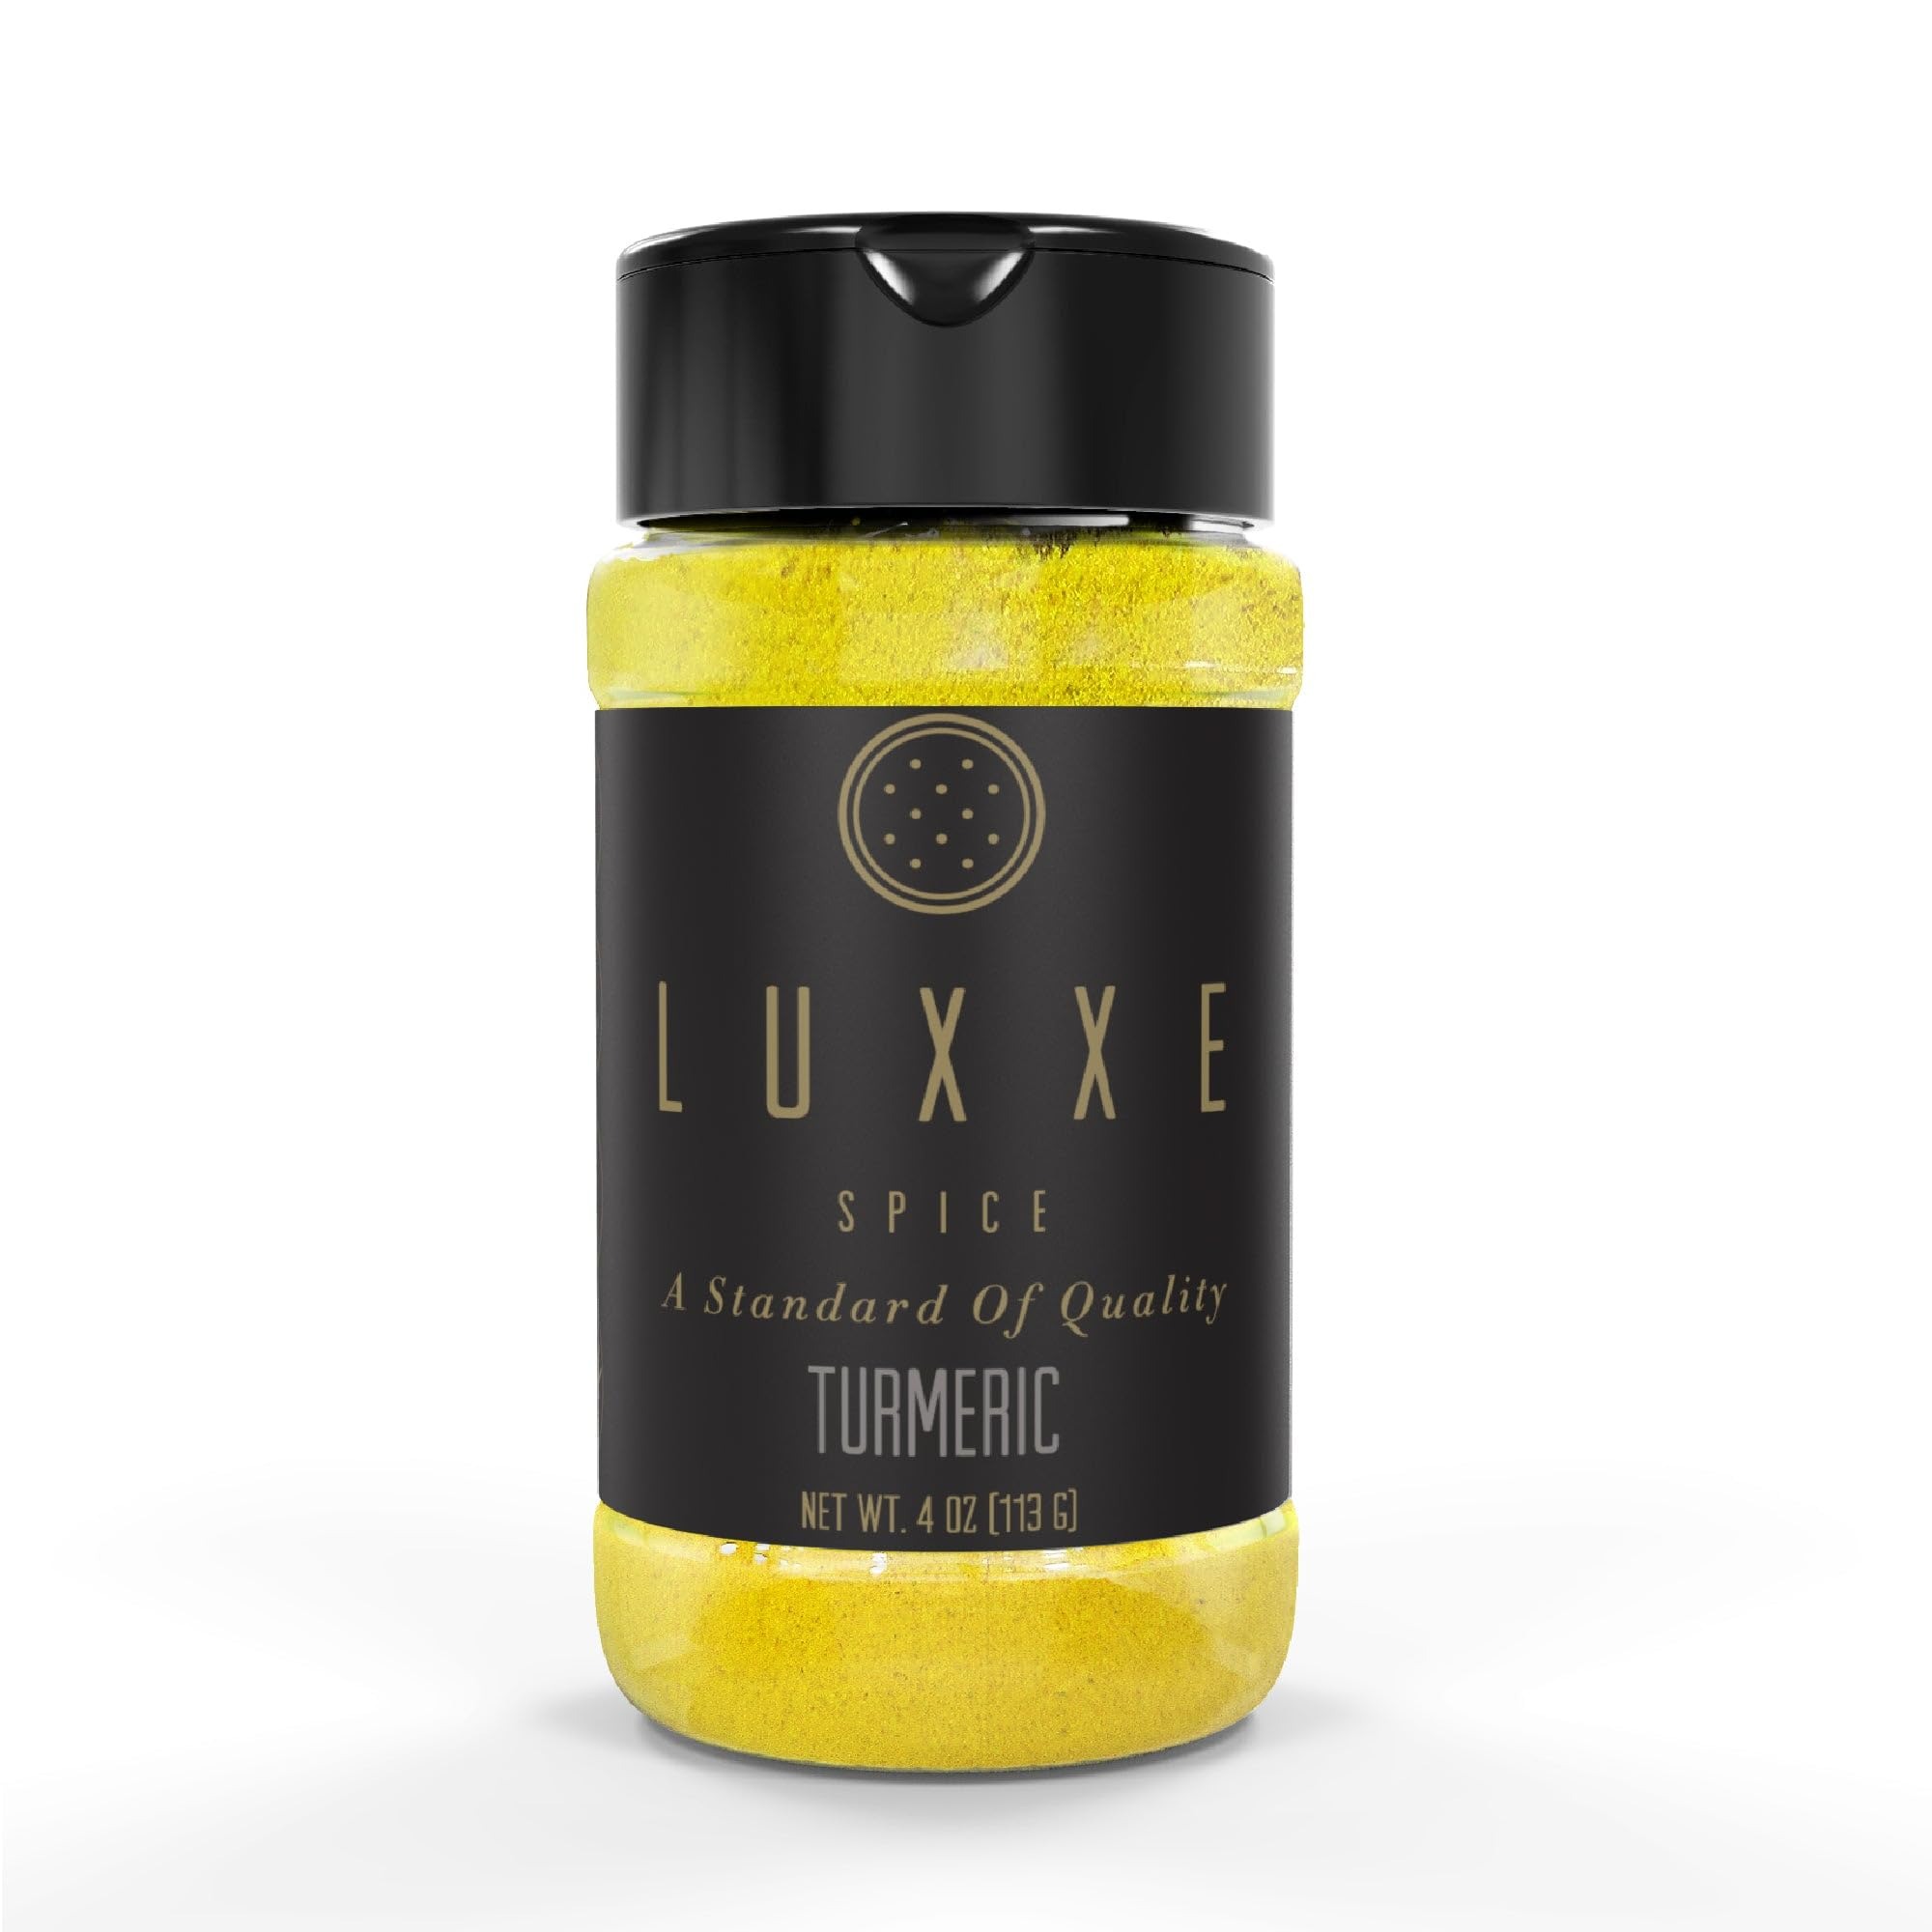
Item Name: LUXXE Spice 100% Pure Turmeric Powder with 5% Curcumin, 4 Ounce
Bullet Point 1: Pure turmeric root powder with 5% Curcumin for antioxidant support
Bullet Point 2: Warm aroma and gingery/peppery taste; an essential spice for Indian, Moroccan, and Middle Eastern recipes
Product Description: Enjoy delicious healthy eating with high quality, gourmet 100% Turmeric with 5% Curcumin (a natural substance of turmeric) from Luxxe Spice. A favorite in Indian, Moroccan, and Middle Eastern dishes, bright yellow turmeric has a warm aroma and gingery/peppery taste and is what gives curry powder its distinctive color. It's tasty sprinkled on rice, vegetables, eggs and soup, in smoothies, for your Golden Milk, and in your favorite recipe. Made from 100 percent turmeric. It's paleo friendly, gluten free, and contains no MSG. Processed in the U.S.A.
Value: 4.0
Unit: Ounce

Price: 11.44